Pepin of Herstal

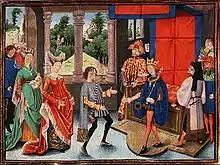
The painting of St Hubert of Liège as he offers his services to Pepin of Heristal

Pepin II (c. 635 – 16 December 714), commonly known as Pepin of Herstal, was a Frankish statesman and military leader who was the de facto ruler of Francia as the Mayor of the Palace from 680 until his death. He took the title Duke and Prince of the Franks upon his conquest of all the Frankish realms.